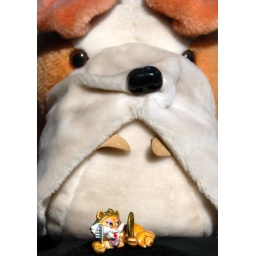
in the face of impending doom a narcissistic cat concentrates solely on her glamourous image.